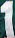
Number: 1